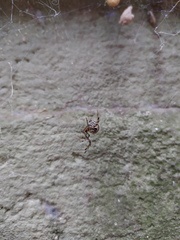
Species: Parasteatoda_tepidariorum